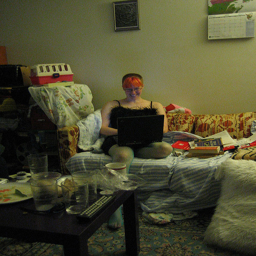
A woman sitting on a couch using a laptop computer.
a person is sitting on a couch while on a laptop
A woman sitting on a couch using a laptop.
This is a picture of a women enjoying time on the computer.
Woman on couch using a laptop in messy room.